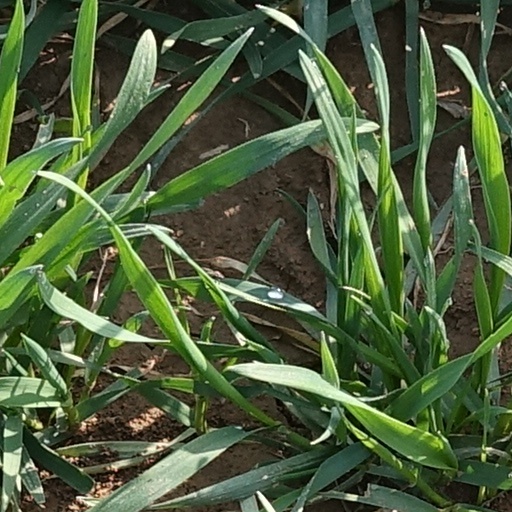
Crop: wheat